Shema

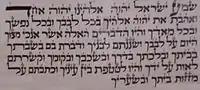
The first paragraph of the "Shema" seen in a Tefillin scroll

Rabbinic Judaism teaches that the Tetragrammaton (י-ה-ו-ה), YHWH, is the ineffable and actual name of God, and as such is not read aloud in the "Shema" but is traditionally replaced with אדני, Adonai (""). For that reason, the "Shema" is recited aloud as "Sh'ma Yisrael Adonai Eloheinu Adonai Eḥad" ("Hear, O Israel: the is our God, the is One.")